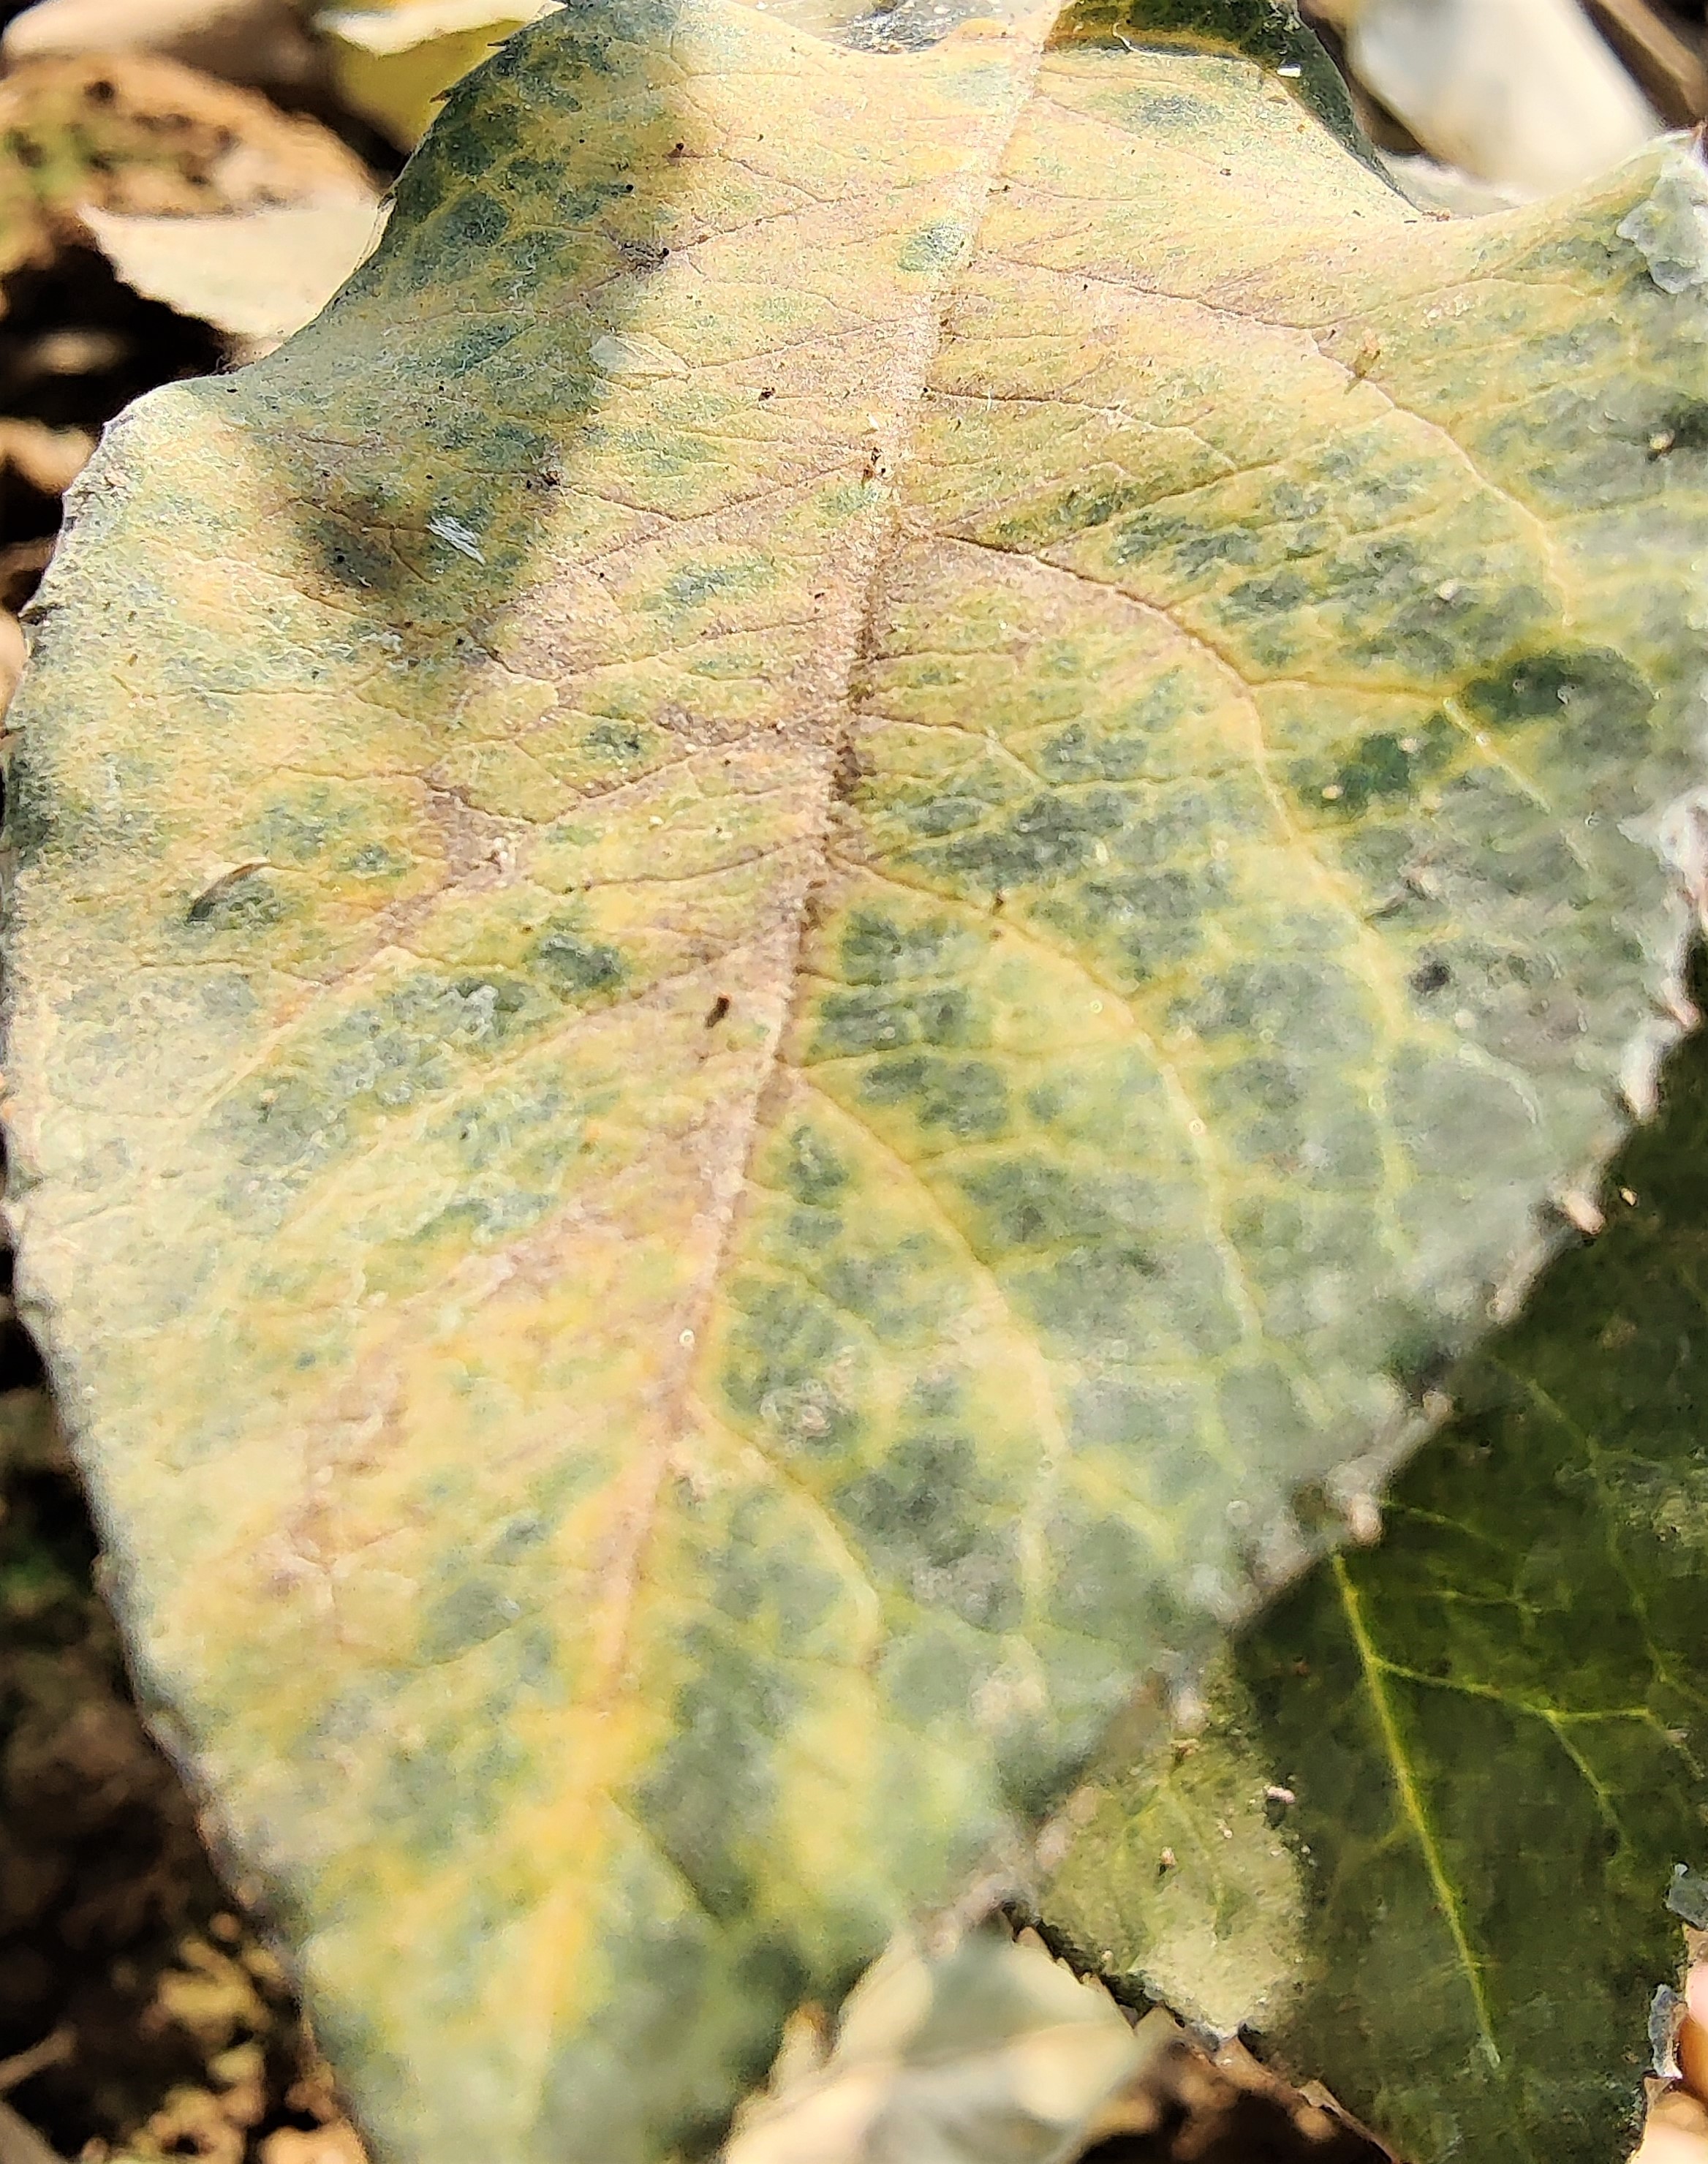
Label: Downy Mildew